Zollikofen railway station

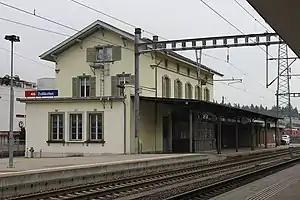
The station building in 2018

Zollikofen railway station is a railway station in the municipality of Münchenbuchsee, in the Swiss canton of Bern. It is an intermediate stop on the standard gauge Biel/Bienne–Bern and Olten–Bern lines of Swiss Federal Railways and the gauge Solothurn–Worblaufen line of Regionalverkehr Bern-Solothurn.